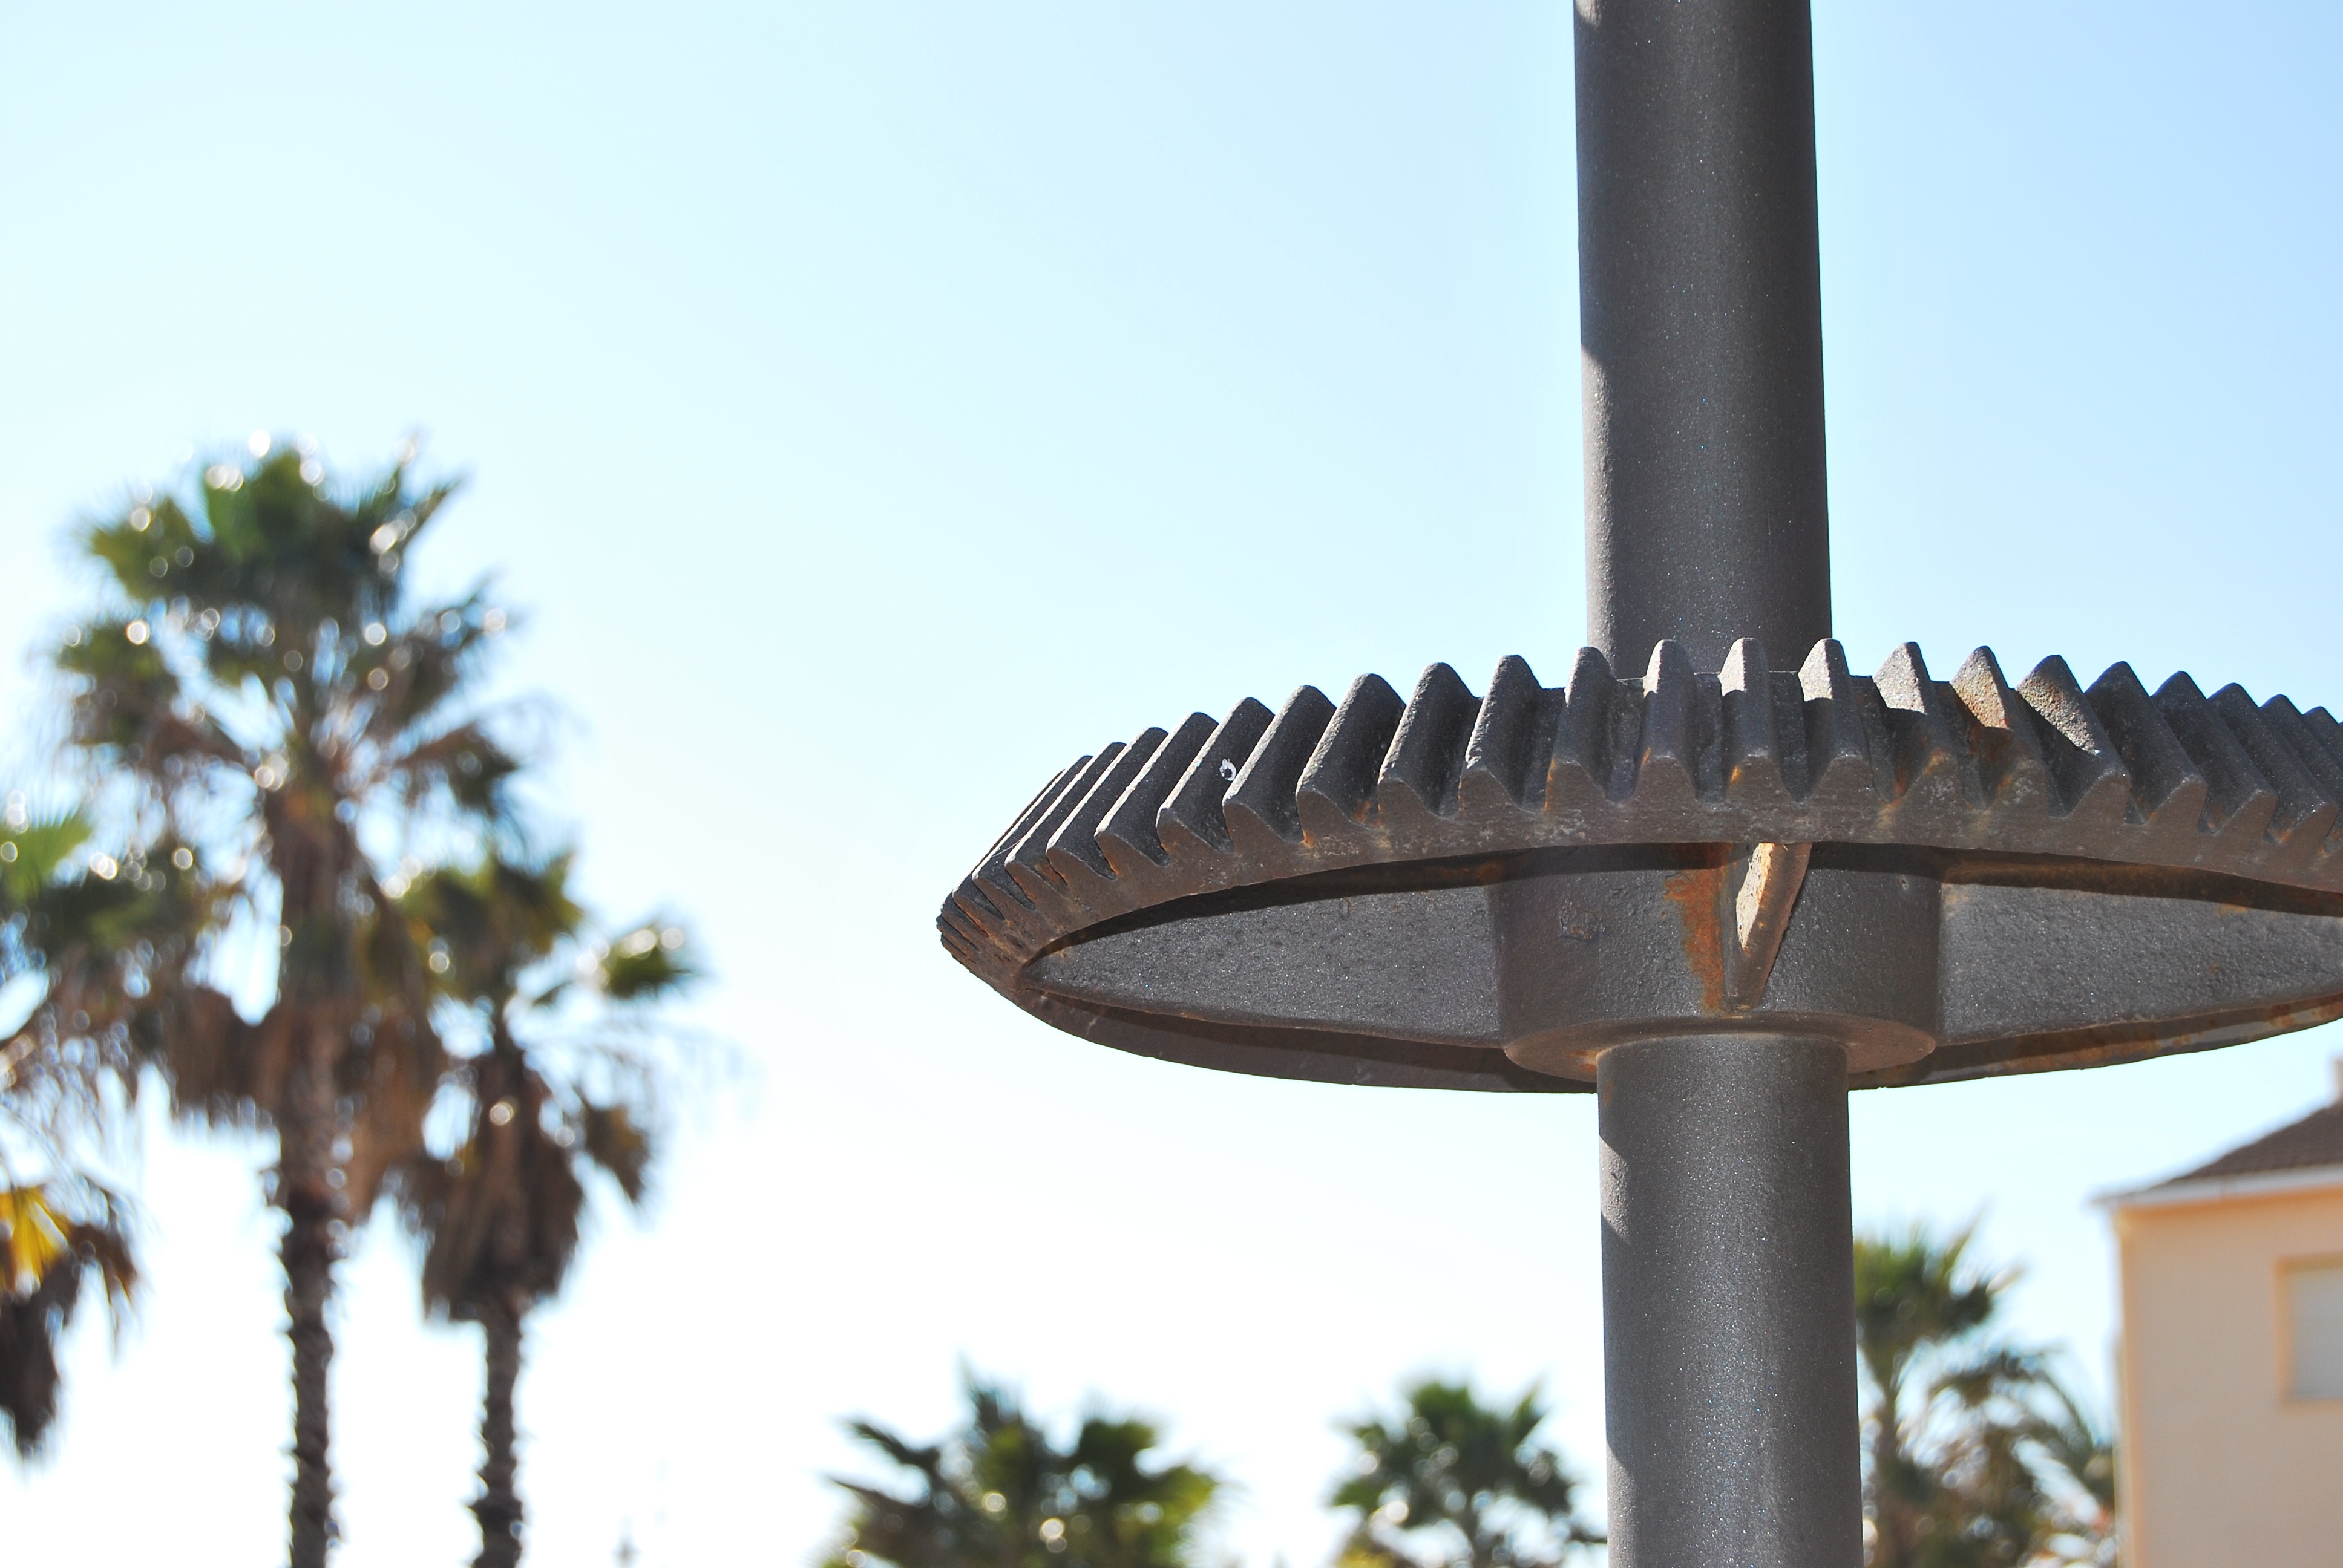
work, technology, vintage, retro, old, tower, metal, machine, street light, lighting, engineering, iron, metallic, outdoor structure, industrial equipment